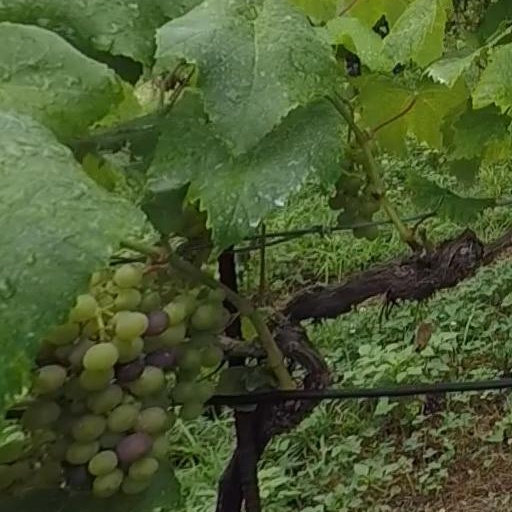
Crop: grape